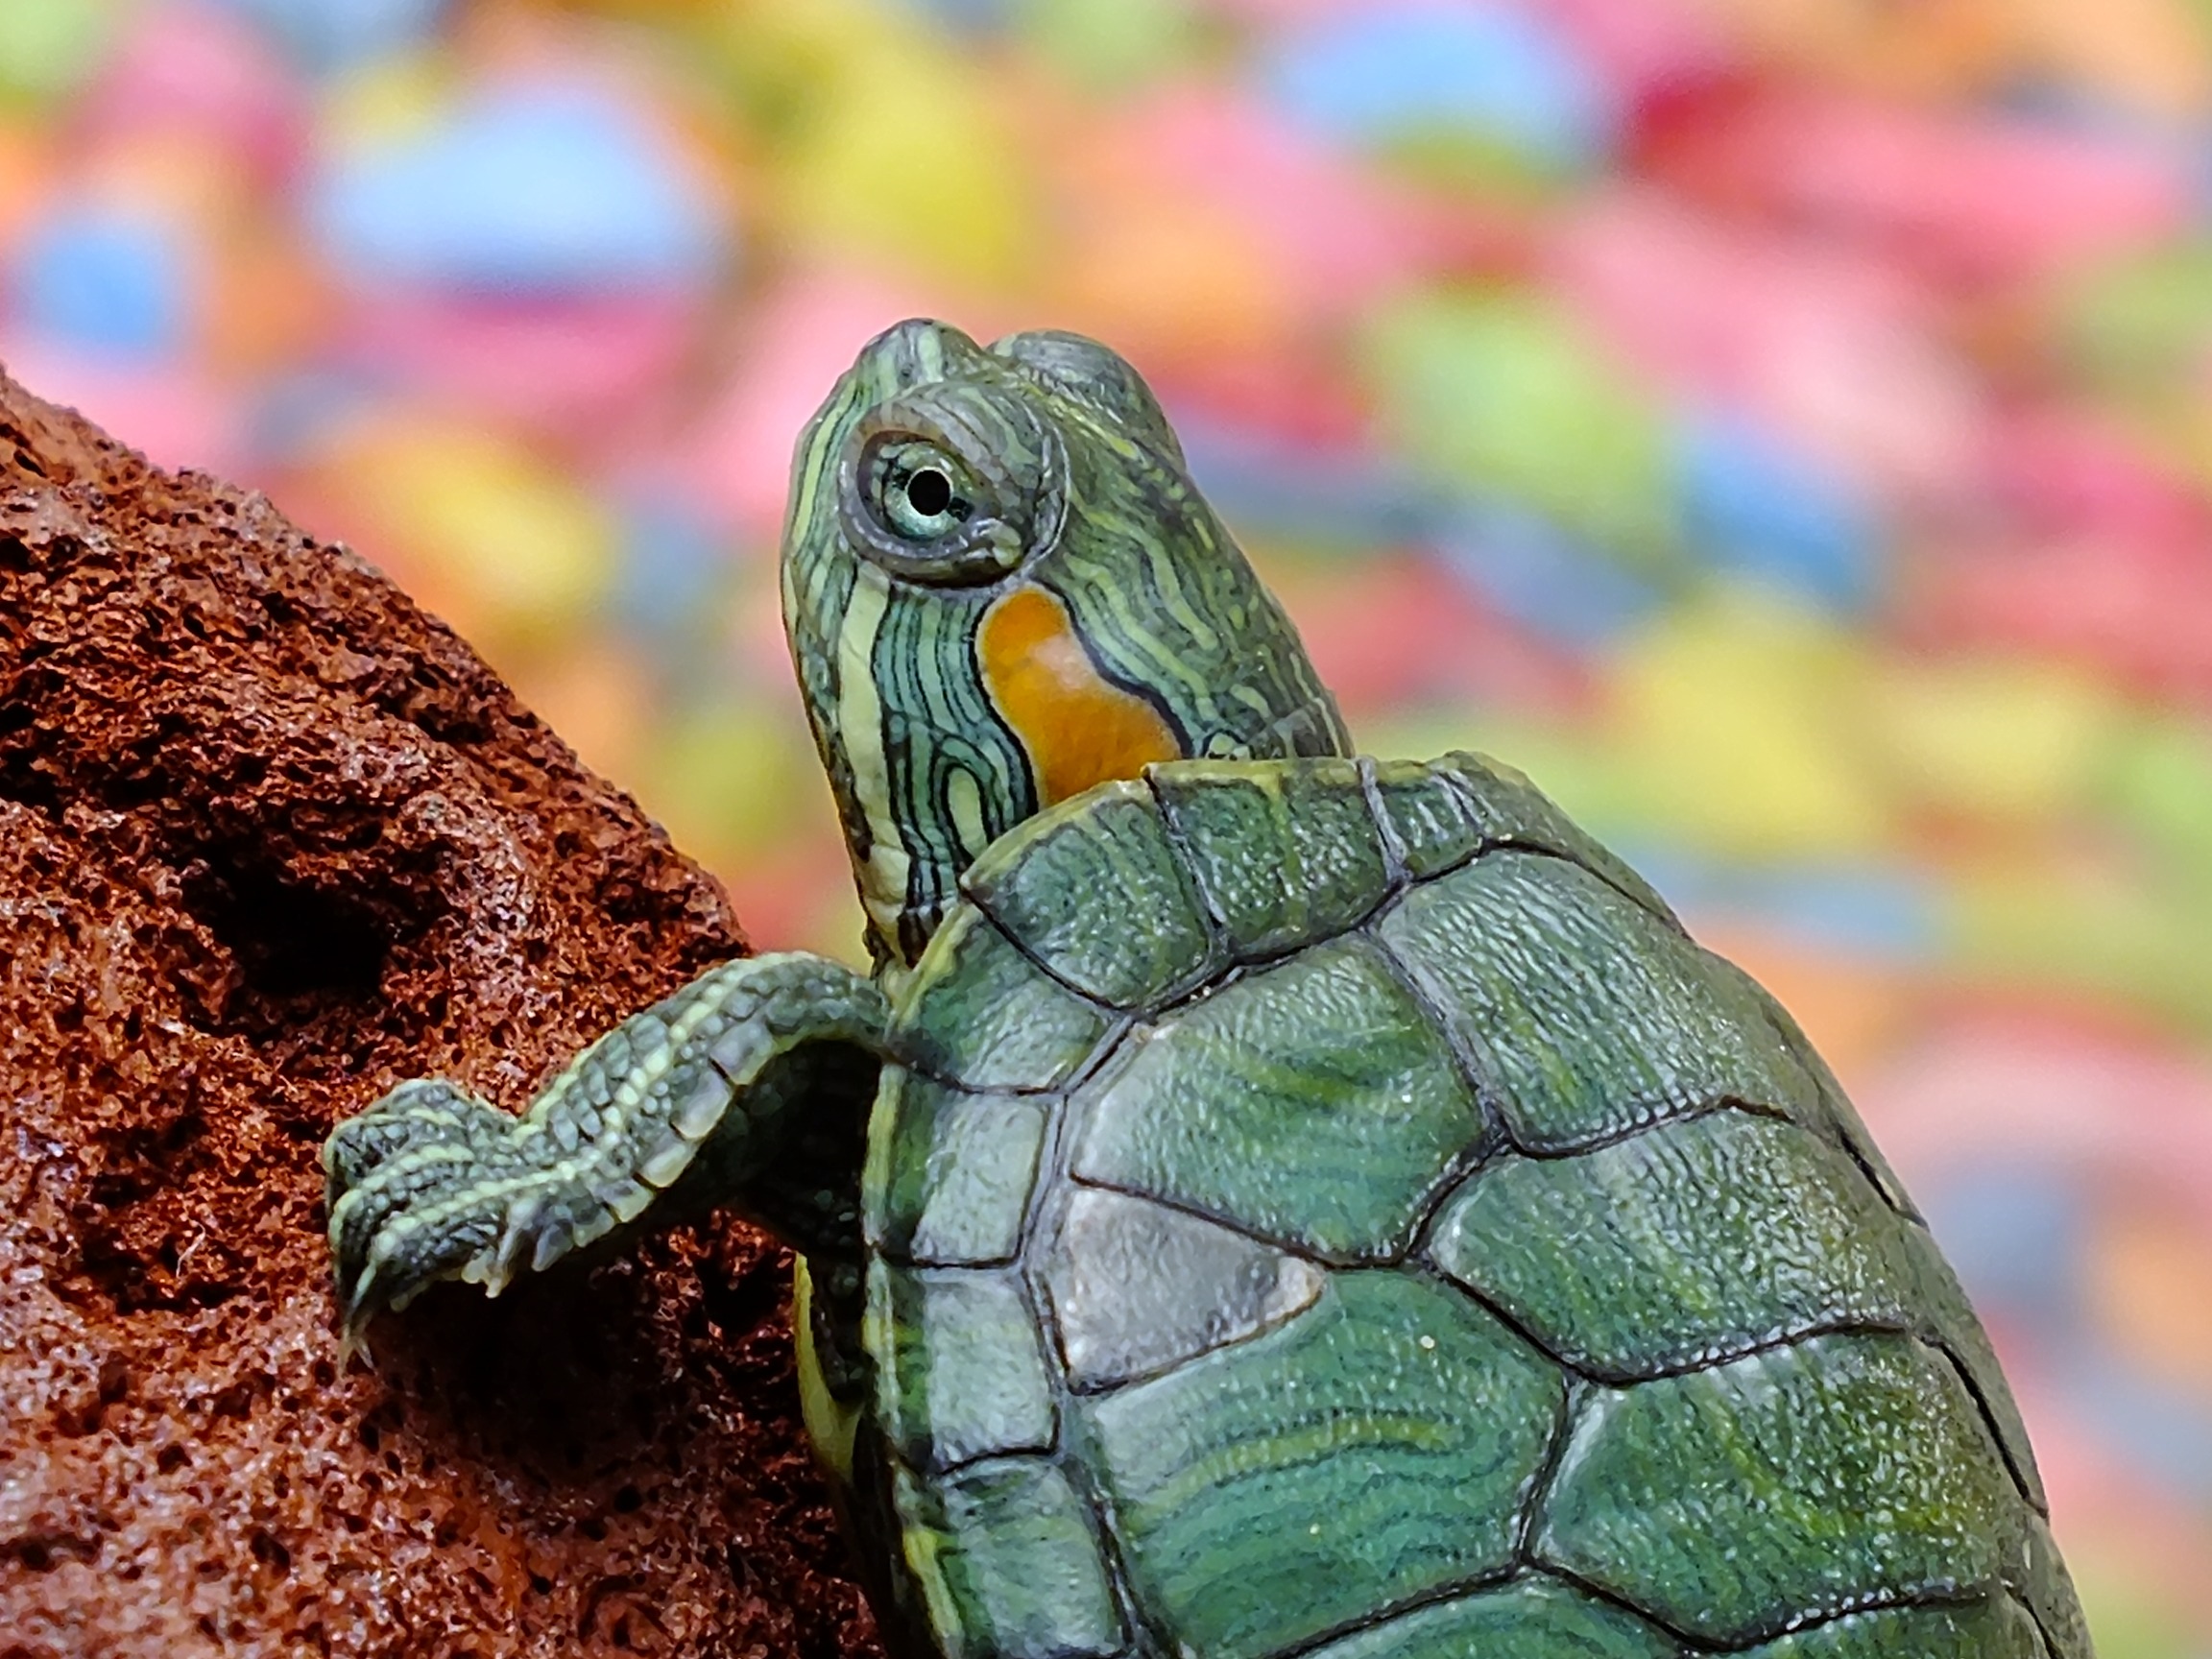
nature, animal, wildlife, green, macro, turtle, reptile, fauna, close up, chameleon, tortoise, vertebrate, macro photography, emydidae, scaled reptile